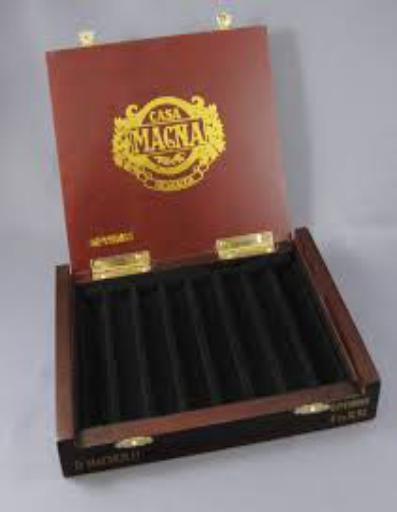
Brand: Casa Magna
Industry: Necessities